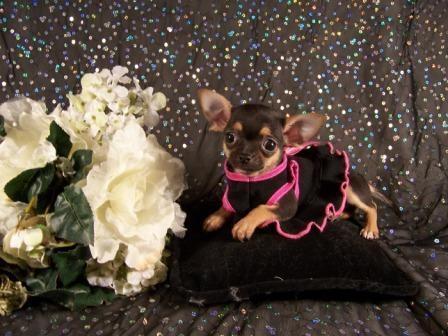
Chihuahua